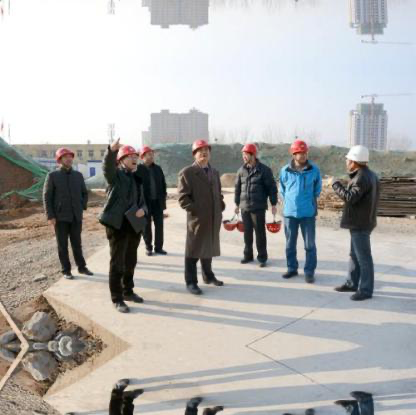
Objects in the image:
label: helmet
label: helmet
label: helmet
label: helmet
label: helmet
label: helmet
label: helmet